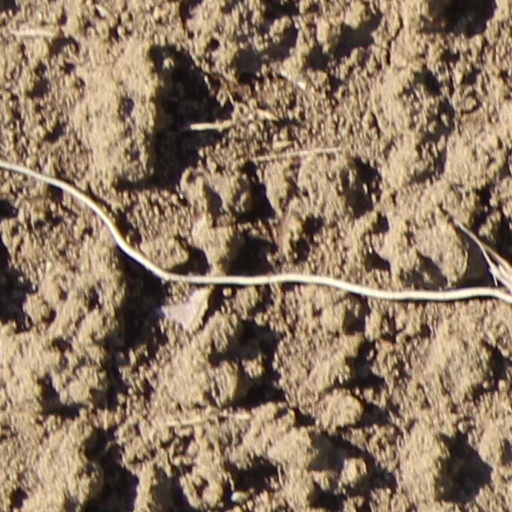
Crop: wheat